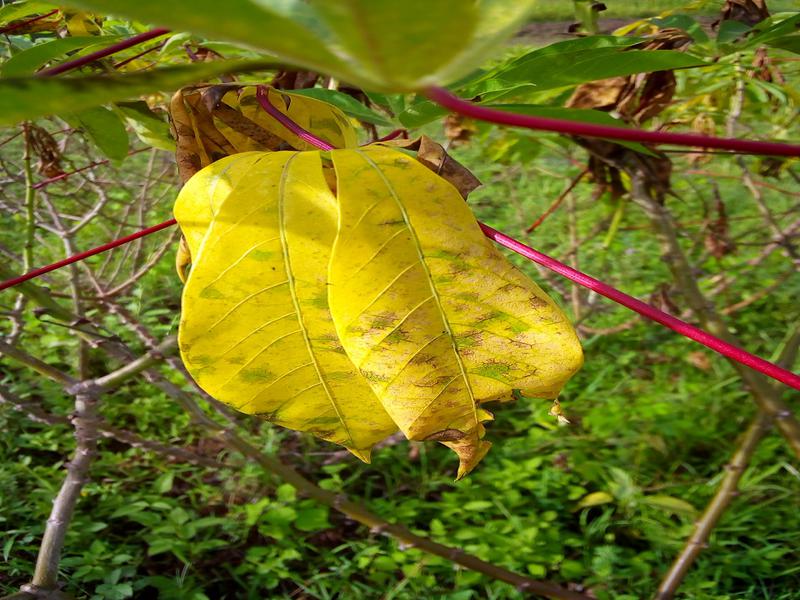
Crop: cassava
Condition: brown_streak_disease